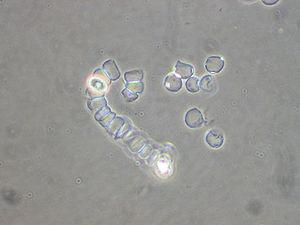
Les Acrasida ou Acrasiales sont un ordre de protistes du groupe des Discoba.